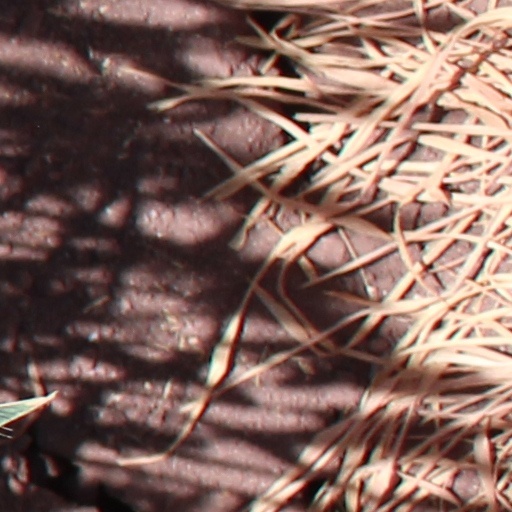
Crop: wheat